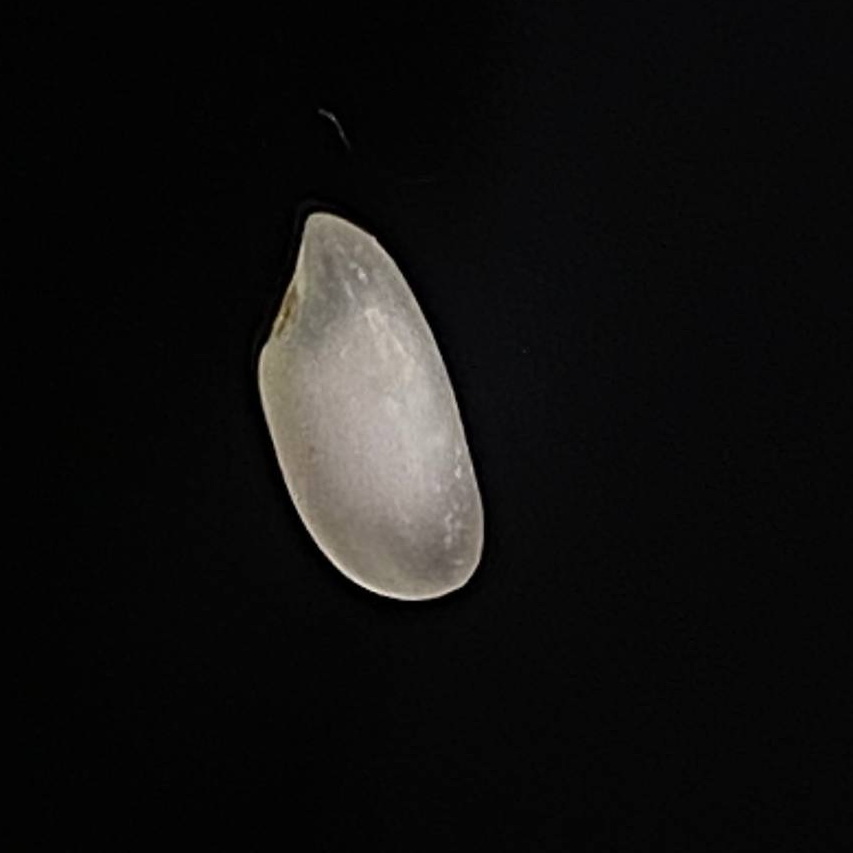
Rice variety: Bashful